2001 British Touring Car Championship

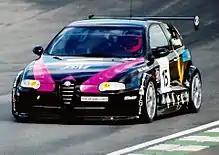
David Pinkney Alfa Romeo 147 during qualifying for round1 at Brands Hatch

MG began development of a pair of ZS' built to the new regulations courtesy of West Surrey Racing, these made guest appearances in the hands of ex-Ford and Nissan driver Anthony Reid and former Formula 3 and STW racer Warren Hughes during closing rounds of the season in preparation for a full campaign in 2002.